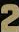
Number: 2